Bologna

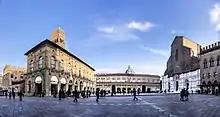
Piazza Maggiore, with San Petronio Basilica, Palazzo dei Banchi, and Palazzo del Podestà

Bologna is the capital of the eponymous metropolitan city and of Emilia-Romagna, one of the twenty regions of Italy. While the province of Bologna has a population of 1,007,644, making it the twelfth most populated province of Italy, Emilia-Romagna ranks as the sixth most populated region of Italy, with about 4.5 million inhabitants, more than 7% of the national total. The seat of the regional government is Fiera District, a tower complex designed by Japanese architect Kenzo Tange in 1985.